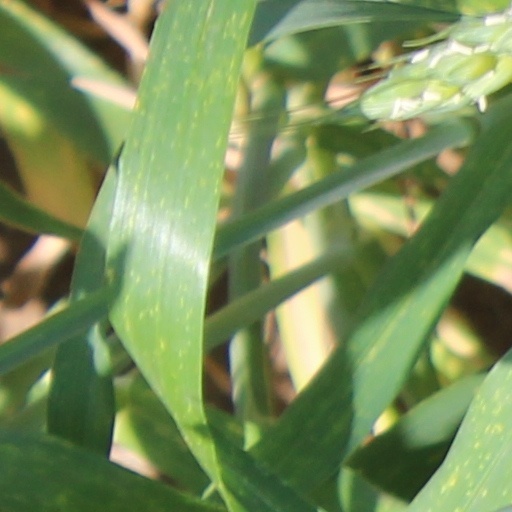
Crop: wheat